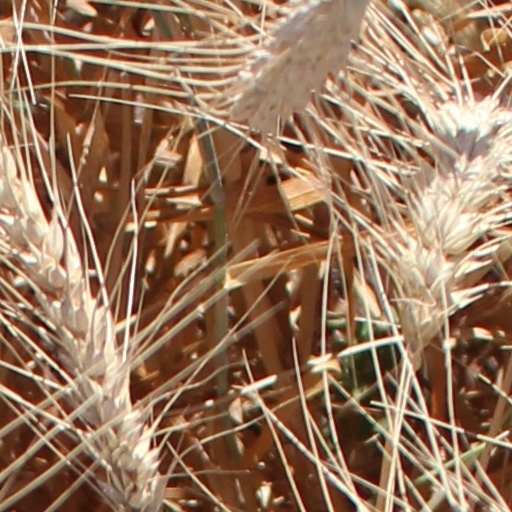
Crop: wheat